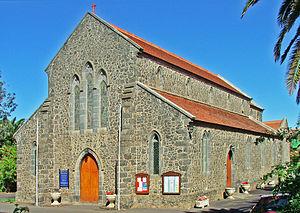
Puerto de la Cruz est une commune de la province de Santa Cruz de Tenerife dans la communauté autonome des Îles Canaries en Espagne. Elle est située au nord de l'île de Tenerife.
L’église de Tous les Saints est une église anglicane située dans la ville de Puerto de la Cruz sur l'île de Tenerife.